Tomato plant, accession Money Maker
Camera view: bottom (45 deg); turntable rotation: 330 degrees
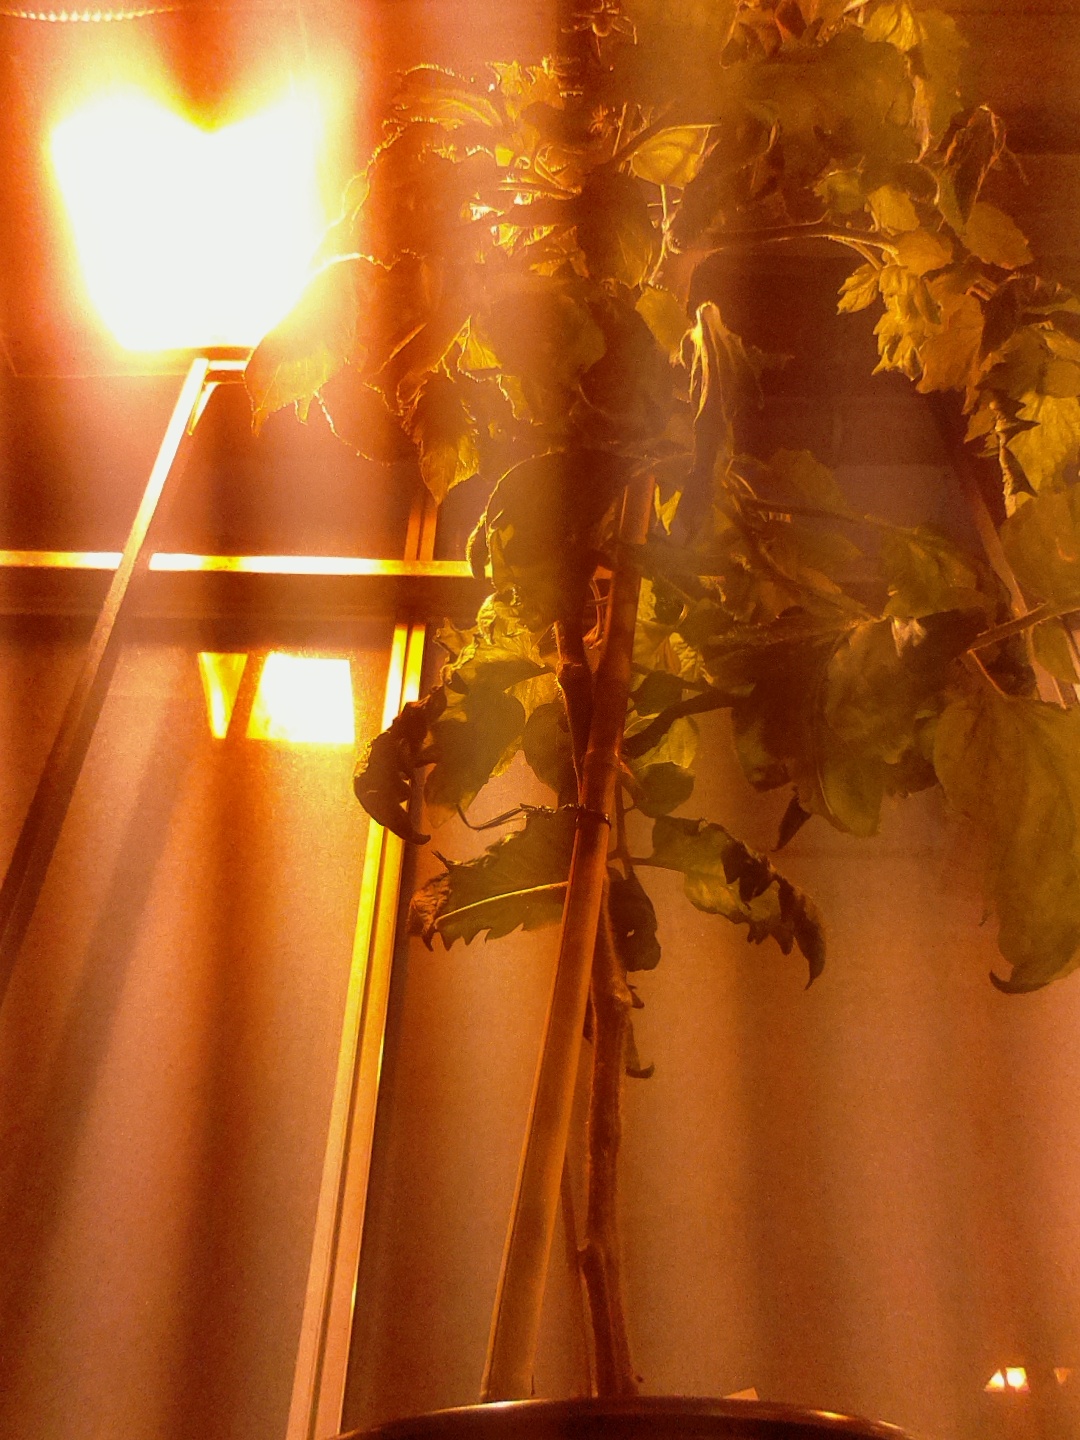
BBCH growth stage 70: Fruits at the main stem or branches visibles